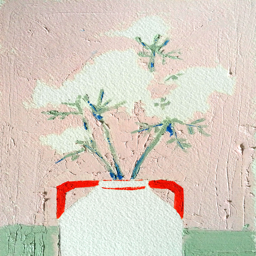
flowers for the world today .